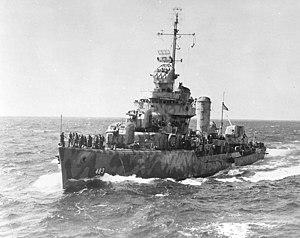
Un destroyer ou contre-torpilleur est un navire de guerre capable de défendre un groupe de bâtiments contre toute menace, comme d'attaquer un groupe de navires moyennement défendus. Il possède des moyens de lutte antiaérienne, anti-sous-marine et antinavire. À l'origine, il s'agit d'un bâtiment rapide destiné à détruire les torpilleurs ennemis ; par la suite, il a lui-même acquis des capacités de torpillage, puis de lutte anti-sous-marine, de lancement de missiles et d'accueil d'hélicoptères.
L'USS Aaron Ward (DD-483) était un destroyer de classe Gleaves en service dans la Marine des États-Unis. Il était le second navire nommé en l'honneur du contre-amiral Aaron Ward. Il est coulé le 7 avril 1943 près de Tinete Point, dans les îles Florida au cours de l'opération I-Go. Son épave a été découverte le 4 septembre 1994.
Le plan d'invasion de l'île de Guadalcanal prévoyait pour l'essentiel trois groupes navals majeurs. Deux d'entre eux étaient placés sous le commandement suprême du vice-amiral Frank J. Fletcher. Le premier de ces deux groupes navals, la Task Force NEGAT, commandé par le rear admiral Leigh Noyes était destiné à fournir l'appui aérien pour l'attaque. Cette Task Force se divisait en trois groupes aéronavals, organisés chacun autour d'un porte-avion différent.